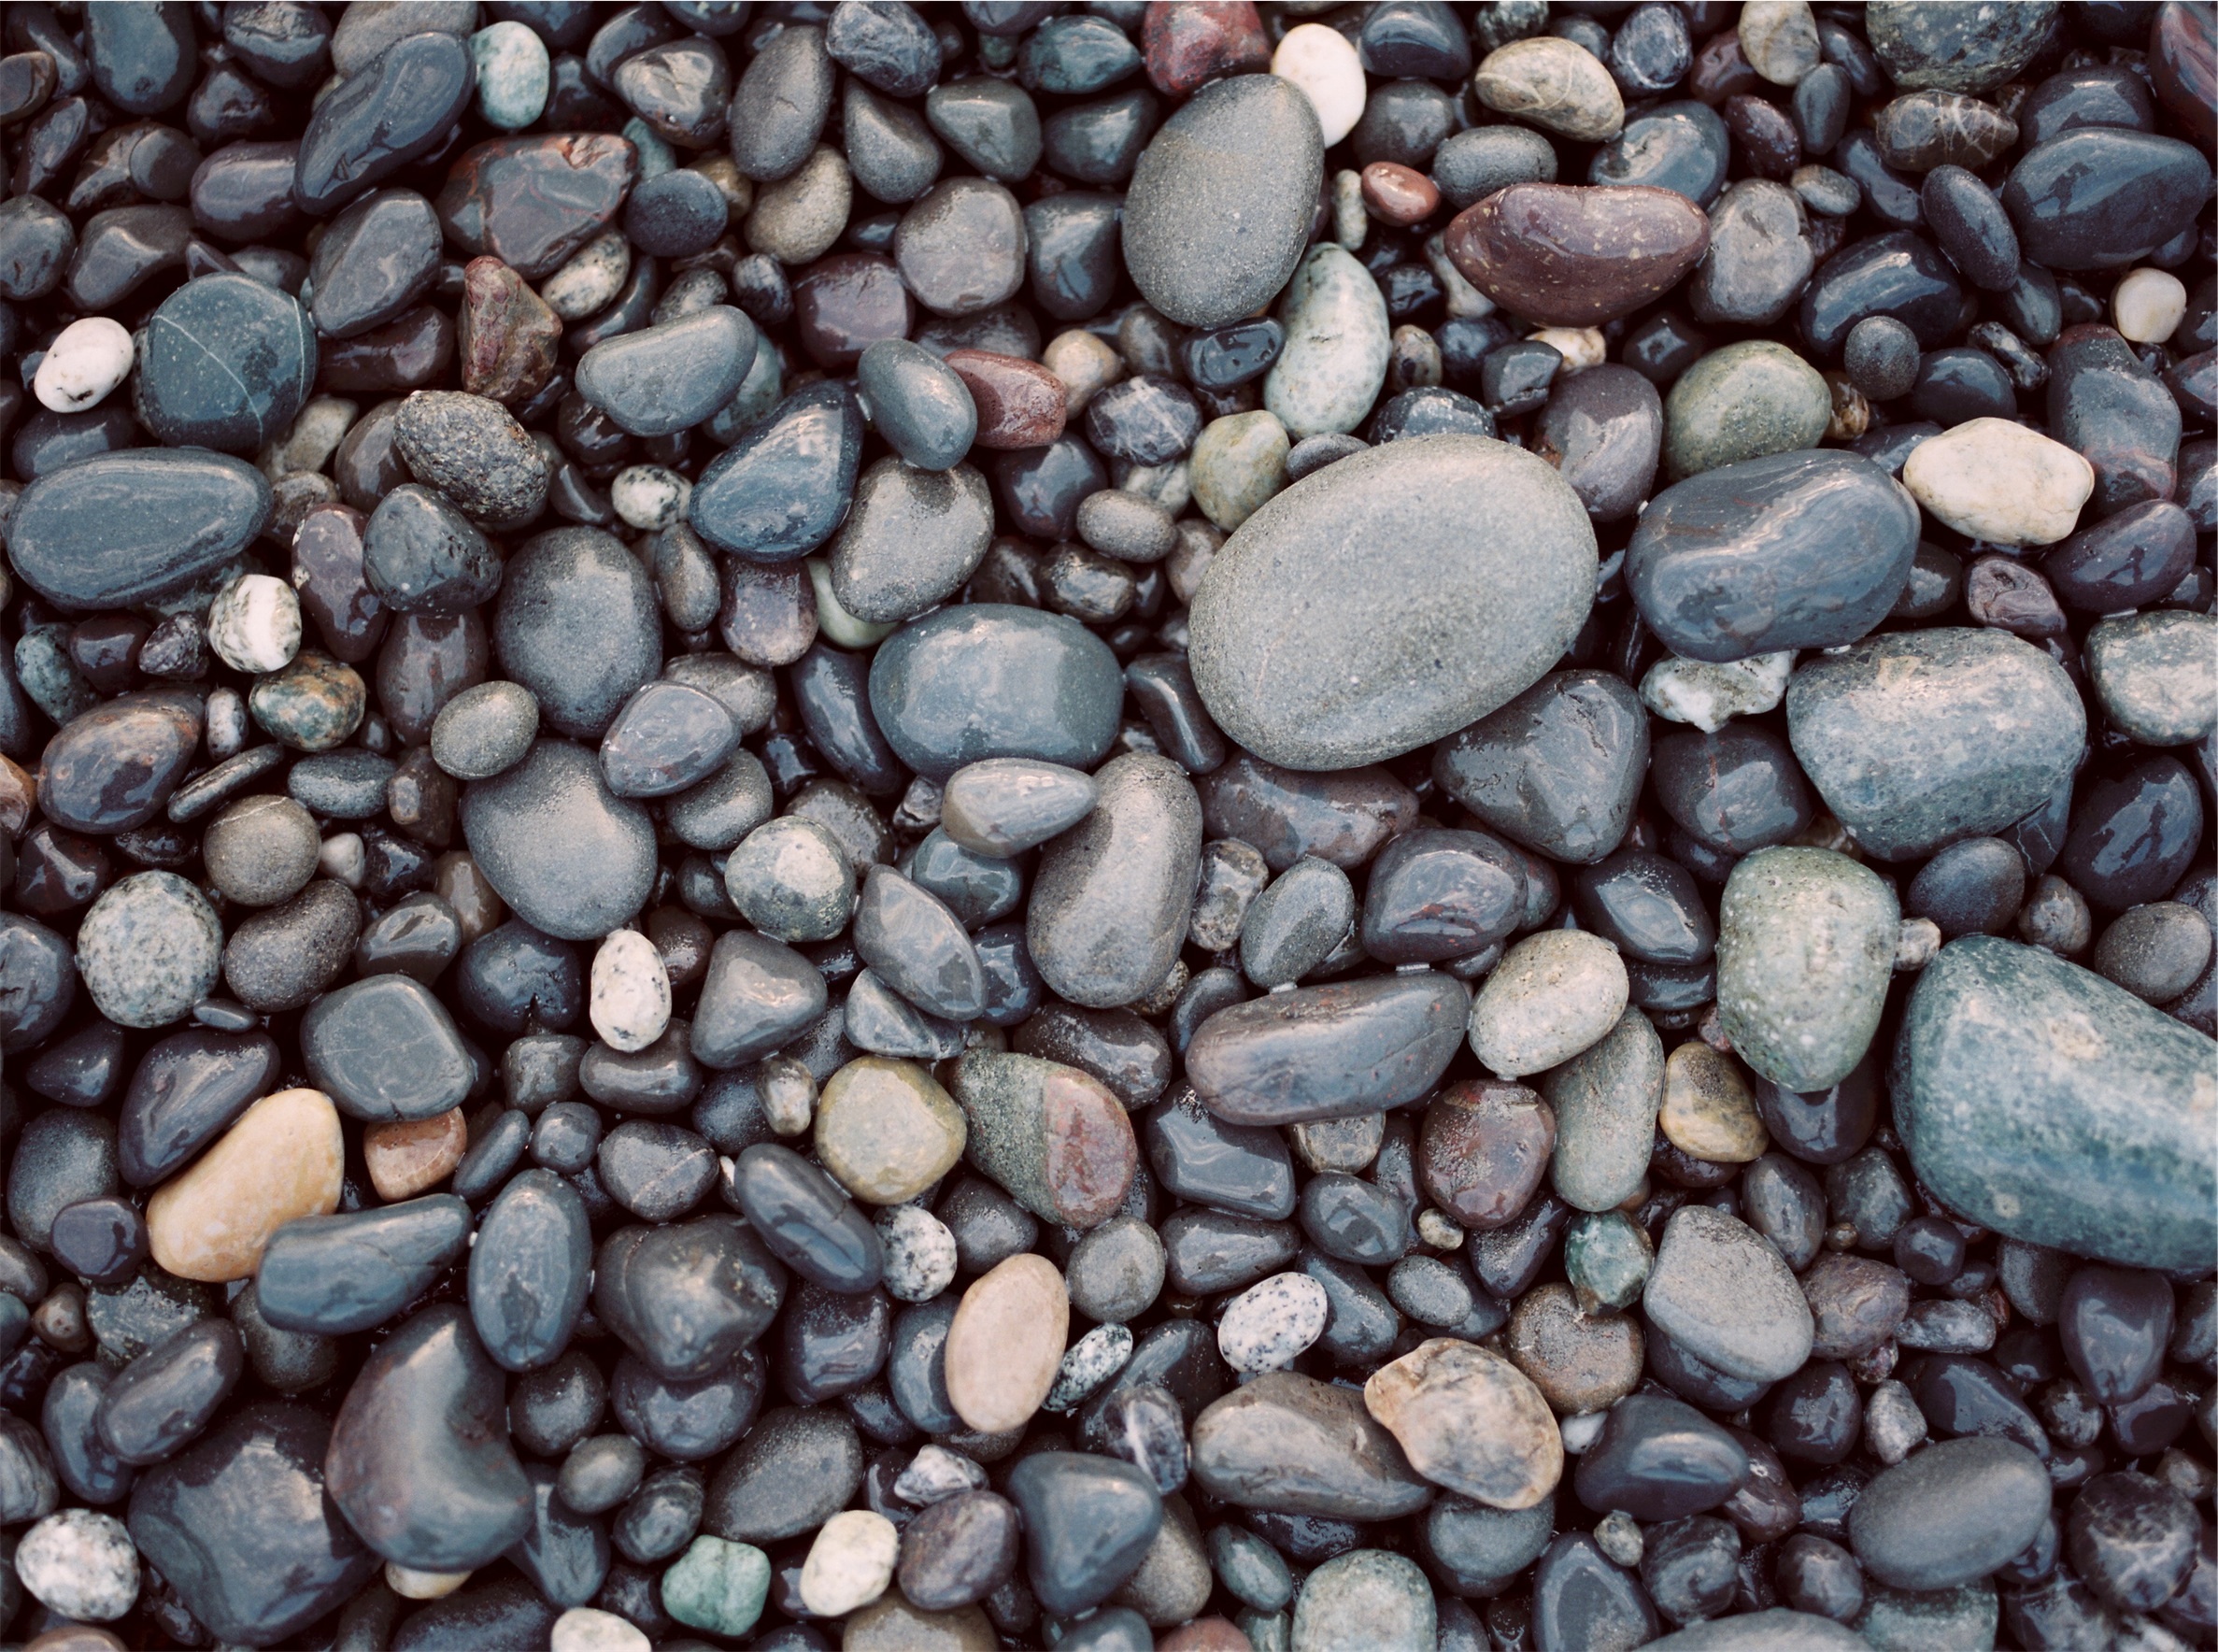
nature, sand, rock, texture, tranquil, pebble, soil, material, zen, rocks, grey, stones, rubble, meditation, gravel, pebbles, harmony